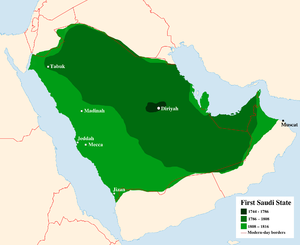
Le wahhabisme ou la dawa wahhabite est un mouvement de réforme se réclamant de l'islam sunnite hanbalite, affirmant prôner « un retour aux pratiques en vigueur dans la communauté musulmane du prophète Mahomet et ses premiers successeurs ou califes ». Il s'agit d'une forme de salafisme.
Mohammed ben Abdelwahhab dit Ibn Abdelwahhab est un théologien du Nejd, dans le centre de l'Arabie, qui a prêché un islam réformateur et puritain. Il prétendait « purifier » l'islam en le ramenant à ce qui, selon lui, seraient les principes originaux de cette religion tels que les salaf, c'est-à-dire les trois premières générations de musulmans, l'auraient compris.
Les Al ach-Cheikh, souvent transcrit en anglais Al ash-Sheikh, est la famille des descendants du cheikh Muhammad ibn Abd al-Wahhab, fondateur de l'Islam wahabbite au XVIIIᵉ siècle, toujours religion dominante en Arabie Saoudite. C'est la famille de leaders religieux la plus puissante d'Arabie Saoudite et la seconde la plus importante du pays en termes de prestige après la famille royale saoudienne, les Al-Saoud, avec laquelle elle partage le pouvoir depuis près de 300 ans. L'entente, qui persiste à ce jour entre les deux familles, est fondée sur le maintien par les Al Saoud de l'autorité des Al ach-Cheikh sur les questions religieuses et la valorisation et propagation de la doctrine salafiste. En retour, les Al ach-Cheikh s'engagent à soutenir l'autorité politique des Al Saoud.